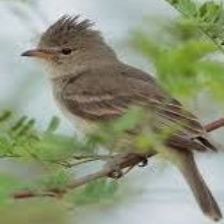
Species: NORTHERN BEARDLESS TYRANNULET
Scientific name: CAMPTOSTOMA IMBERBE